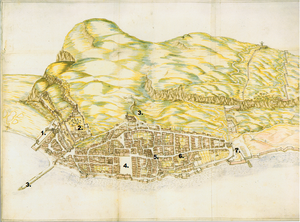
John Mackintosh Square / Historie
Kort over Gibraltar fra 1627
John Mackintosh Square er det centrale torv i den britiske oversøiske territorium Gibraltar. Det har været centrum for bylivet siden det 14. århundrede og er opkaldt efter John Mackintosh, en lokal filantrop. Gibraltars parlamentsbygning og rådhus ligger ud til torvet.